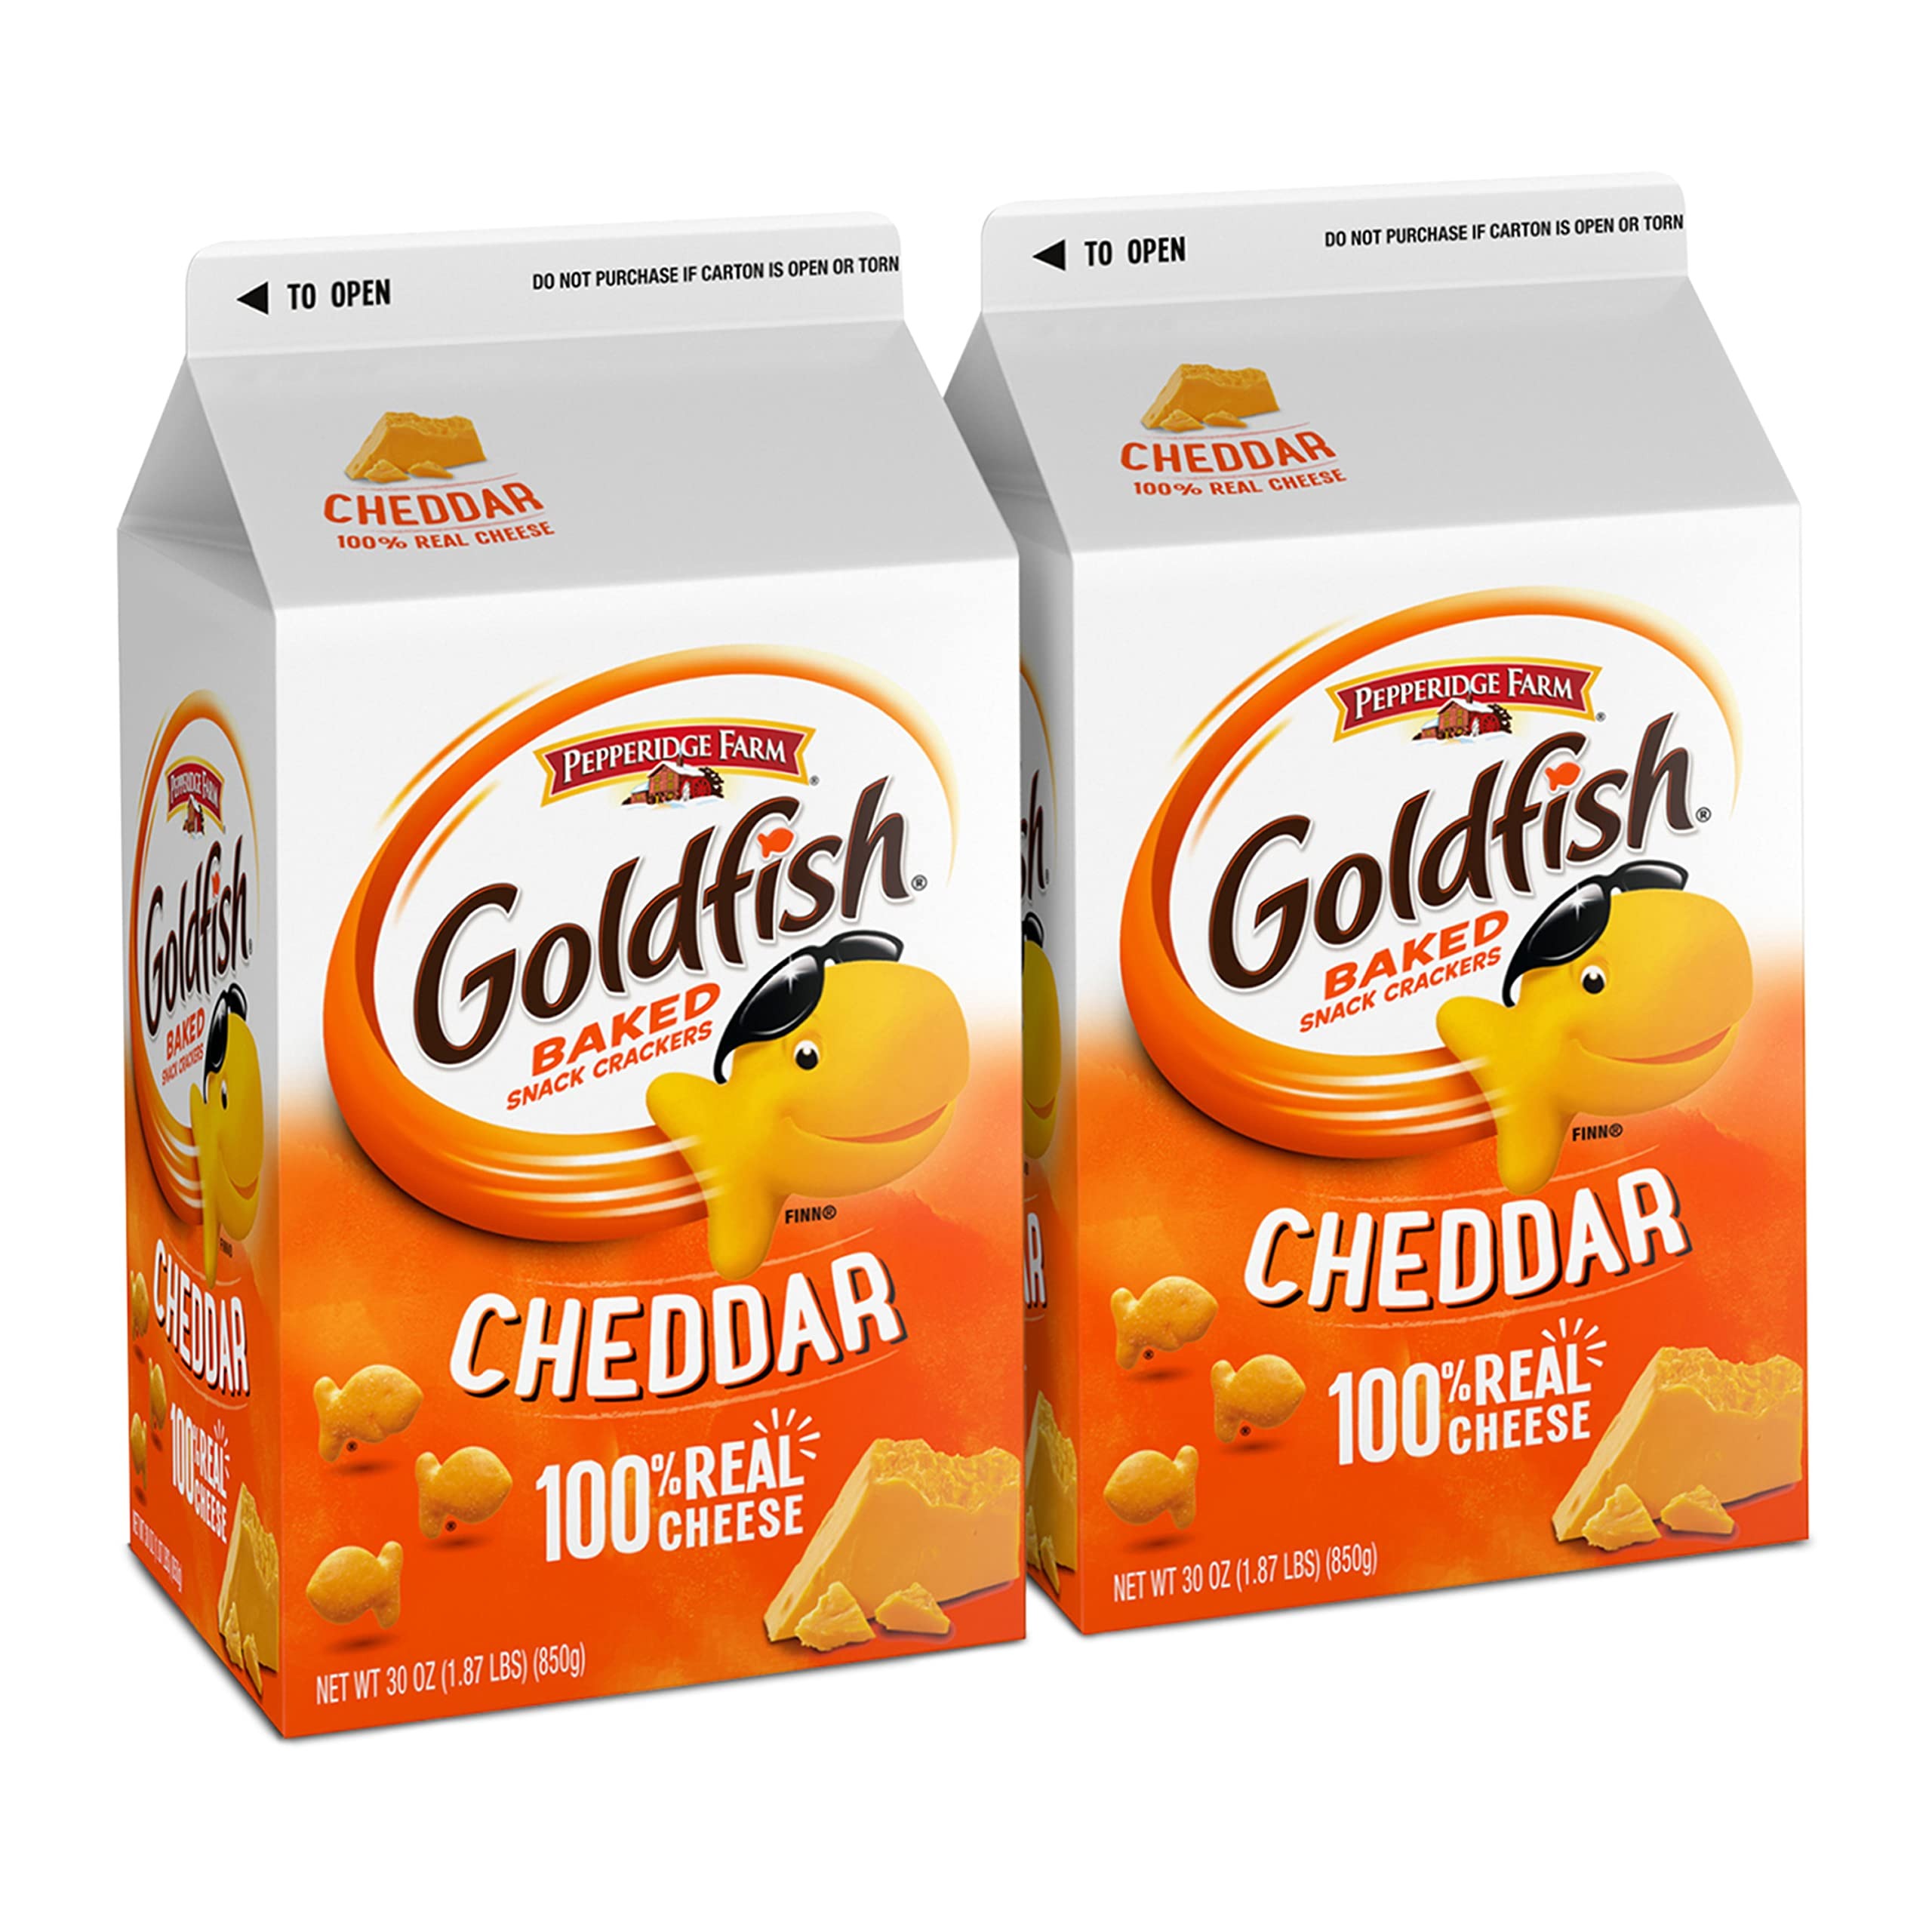
Item Name: Goldfish Cheddar Crackers, Snack Crackers, 30 oz carton, 2 CT box
Bullet Point 1: BAKED WITH REAL CHEESE: Our Goldfish Cheddar snack crackers are a crunchable, munchable snack-time favorite, always baked with 100% real Cheddar cheese
Bullet Point 2: A SNACK EVERYONE CAN FEEL GOOD ABOUT: This irresistible little snack is always made with no artificial flavors or preservatives
Bullet Point 3: ALWAYS BAKED, NEVER FRIED: Keep munchable, crunchable Goldfish crackers around for a great anytime snack
Bullet Point 4: PERFECT FOR SHARING OR ENJOYING SOLO: The great taste of Goldfish Cheddar crackers is perfect for hanging out with friends, or taking a snack break any time the mood hits
Bullet Point 5: ADD EXCITEMENT TO YOUR MEALS: Add Goldfish Cheddar crackers to soups, sprinkle them on salads, or simply serve as a side to your lunchtime sandwich
Value: 60.0
Unit: Ounce

Price: 8.99